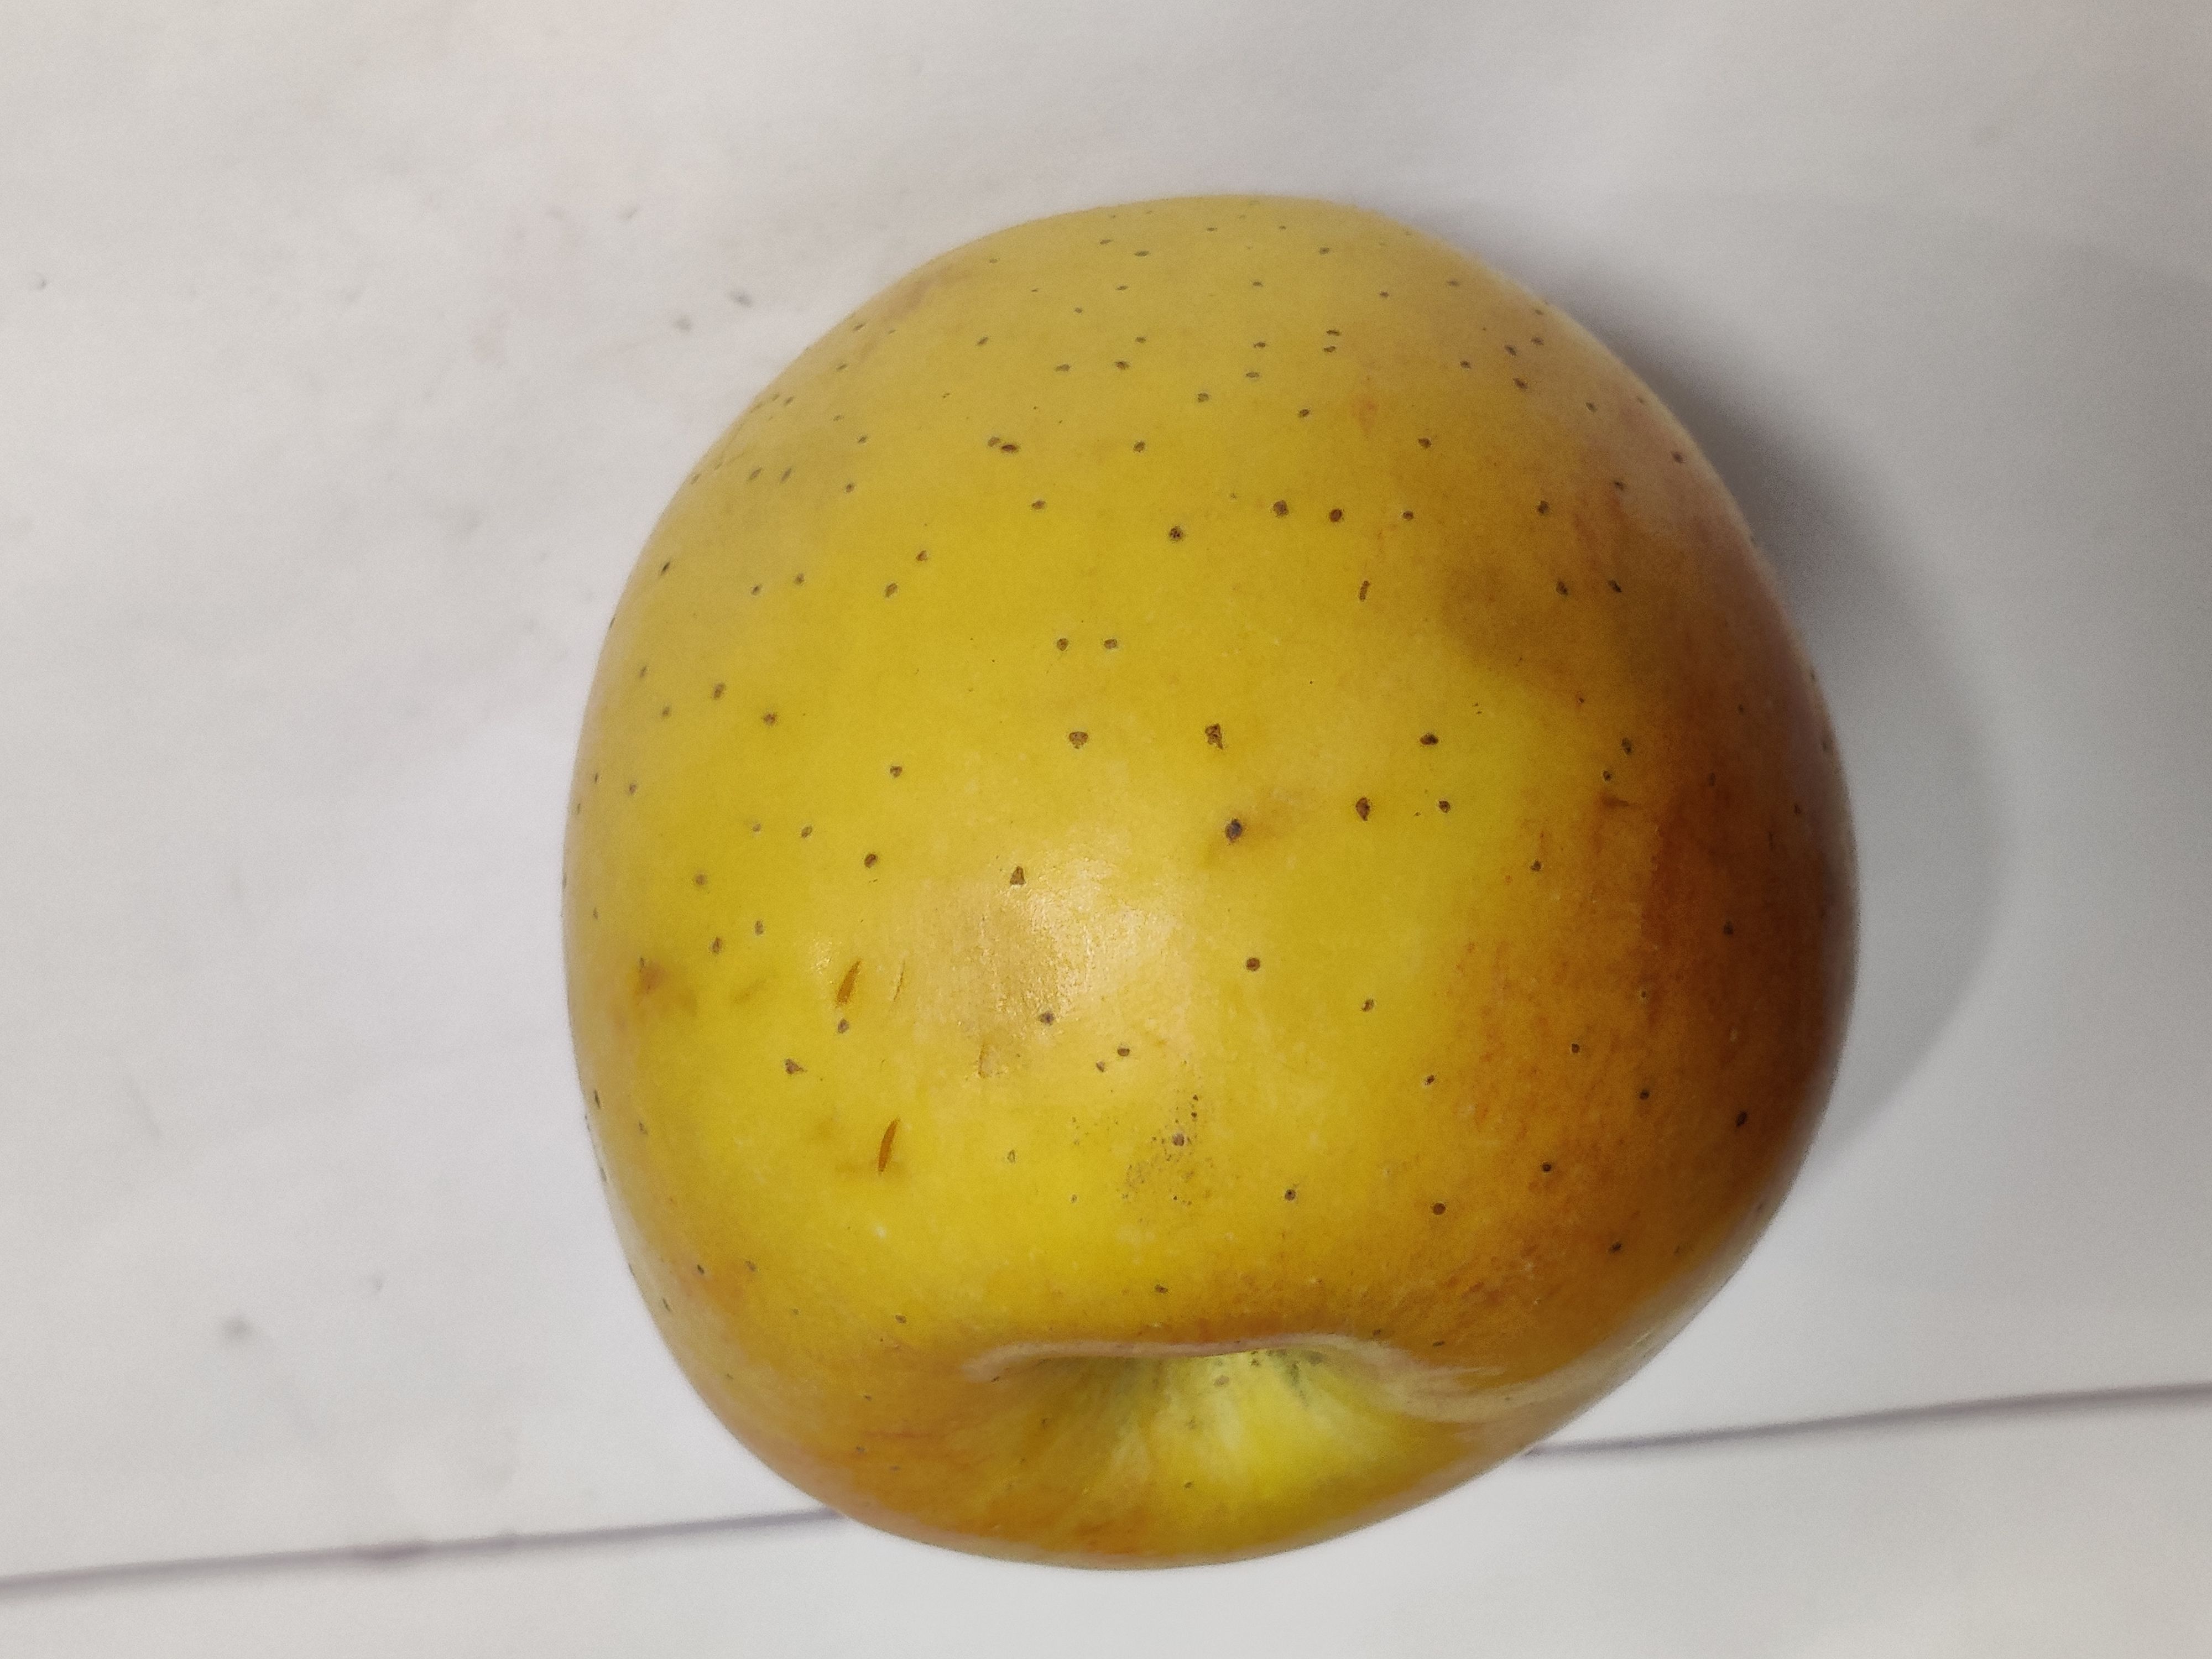
Fruit: apple
Grade: 1st-grade